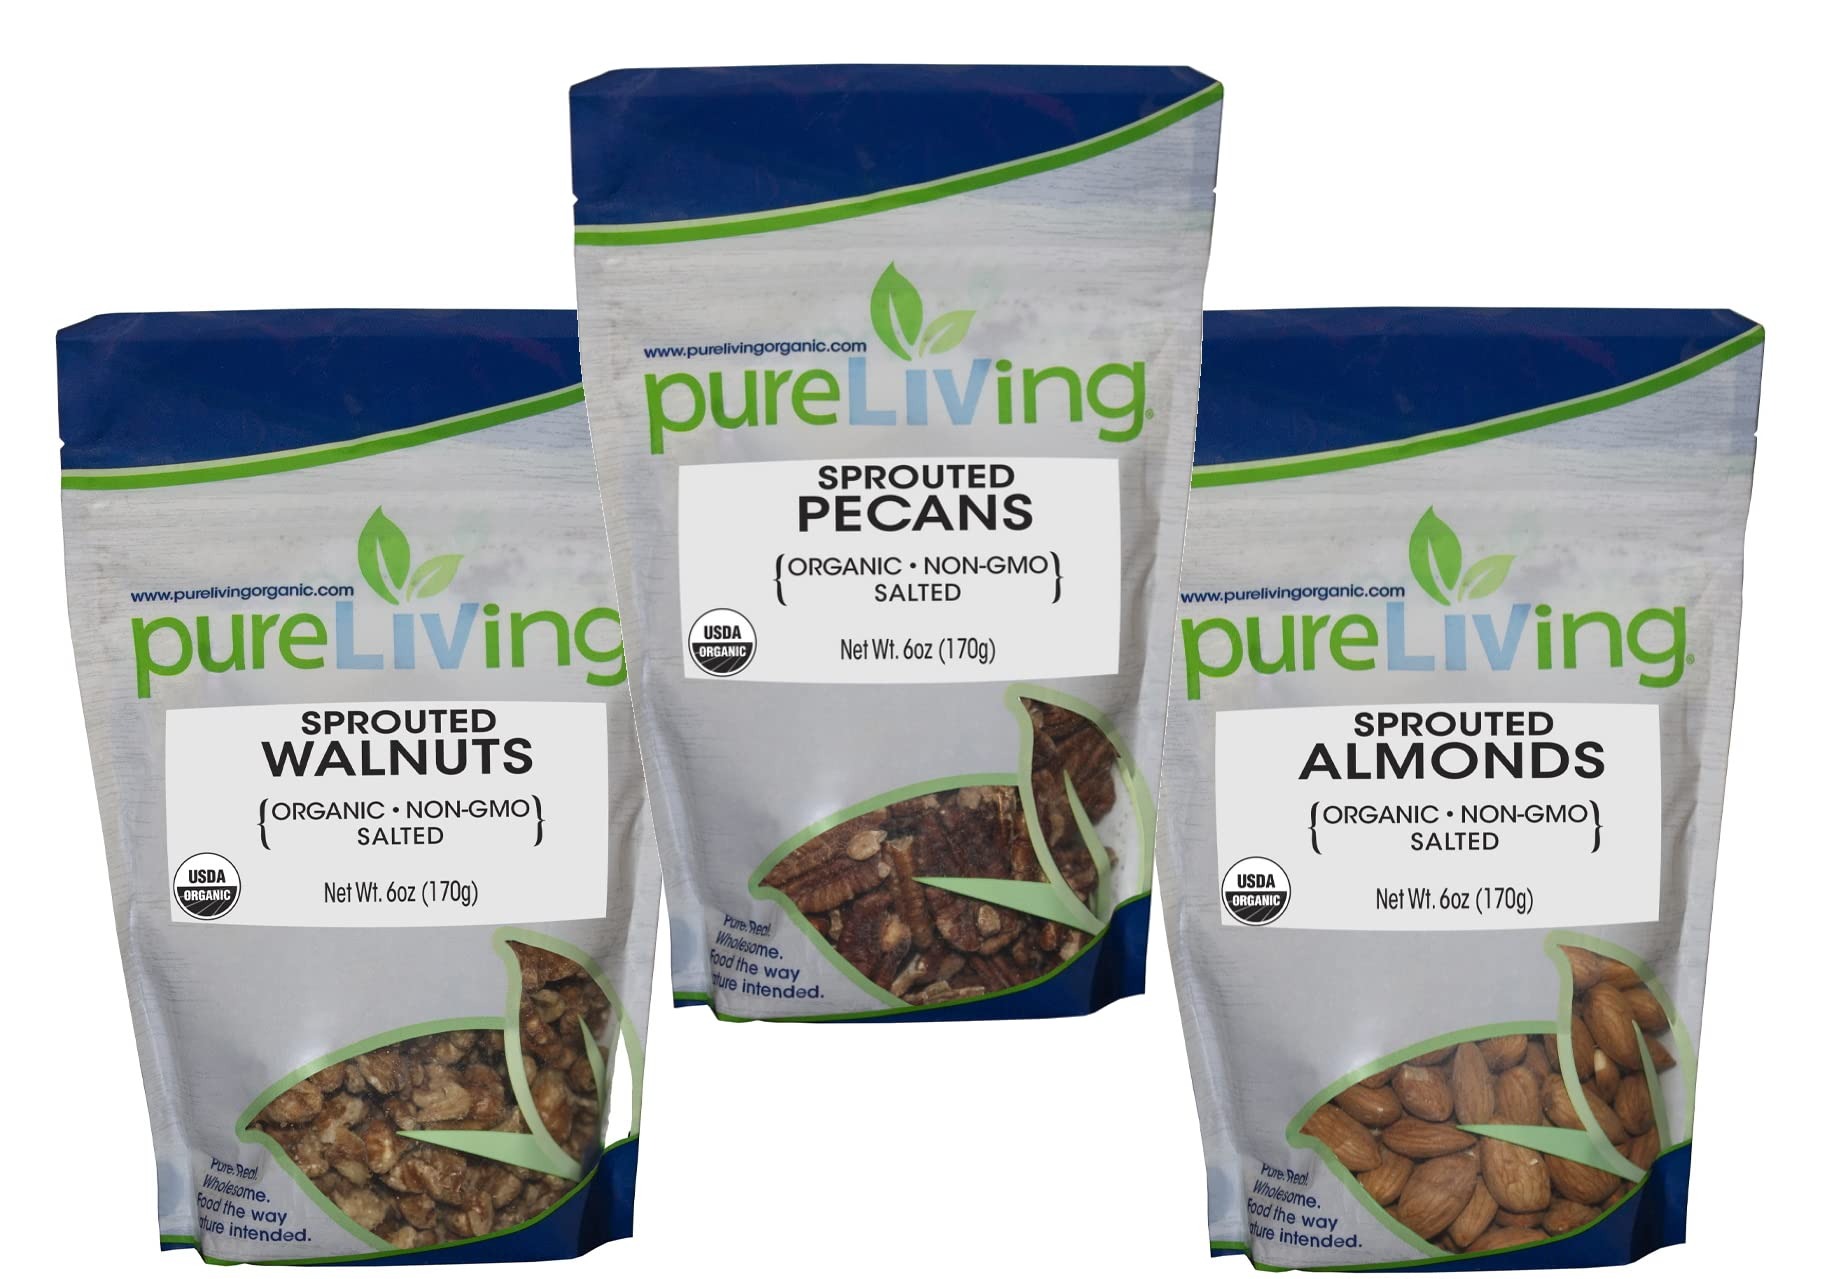
Item Name: PureLiving SPROUTED Organic Nuts with Salt 3-Pack (6 Ounces each bag) - Sweet, crunchy, and exceptionally nutrient-dense! (Variety Pack (Almonds, Pecans, Walnuts))
Bullet Point 1: After soaking in pure water, the Sprouted Almonds, Pecans, and Walnuts are rinsed in a mild salt bath and dehydrated at low temperatures until they reach the perfect crunchiness. A delicious, nutrient-ﬁlled snack for any time of day!
Bullet Point 2: After soaking in pure water, the Sprouted Almonds, Pecans, and Walnuts are rinsed in a mild salt bath and dehydrated at low temperatures until they reach the perfect crunchiness. A delicious, nutrient-ﬁlled snack for any time of day!
Bullet Point 3: Suggestions: 1. Enjoy straight out of the bag! 2. Chop & add to cookies & other baked goods. 3. Add crunch to salads, pilafs, & vegetable dishes.
Bullet Point 4: Certified Organic
Bullet Point 5: Country of Origin: Sprouted and grown in the USA
Product Description: After soaking in pure water, the Sprouted nuts are rinsed in a mild salt bath and dehydrated at low temperatures until they reach the perfect crunchiness. A delicious, nutrient-ﬁlled snack for any time of day!
Value: 18.0
Unit: Ounce

Price: 13.09